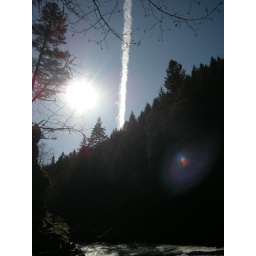
Contrail in an otherwise blue sky along the Wind River.